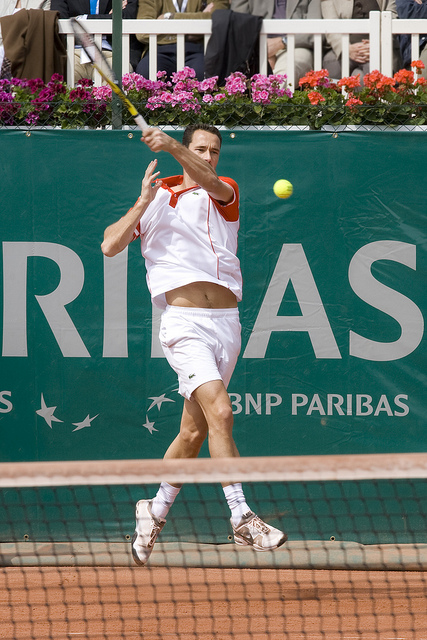
một người đàn ông đang nhảy lên để đánh quả bóng tennis